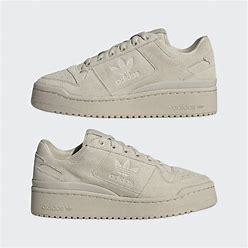
Brand: Adidas
Model: Forum Bold